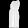
Label: Dress